Ian Templeton

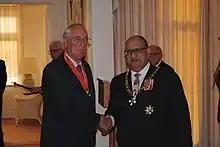
Templeton (left), after his investiture as a Companion of the New Zealand Order of Merit by the governor-general, Sir Anand Satyanand, in 2011

Ian Campbell Templeton (born 24 March 1929) is a veteran New Zealand political reporter who celebrated 50 years of reporting the New Zealand Parliament from the press gallery in 2007. He has written several books on politics. He was the only print journalist to get a weekly one-on-one briefing with Prime Minister Helen Clark.